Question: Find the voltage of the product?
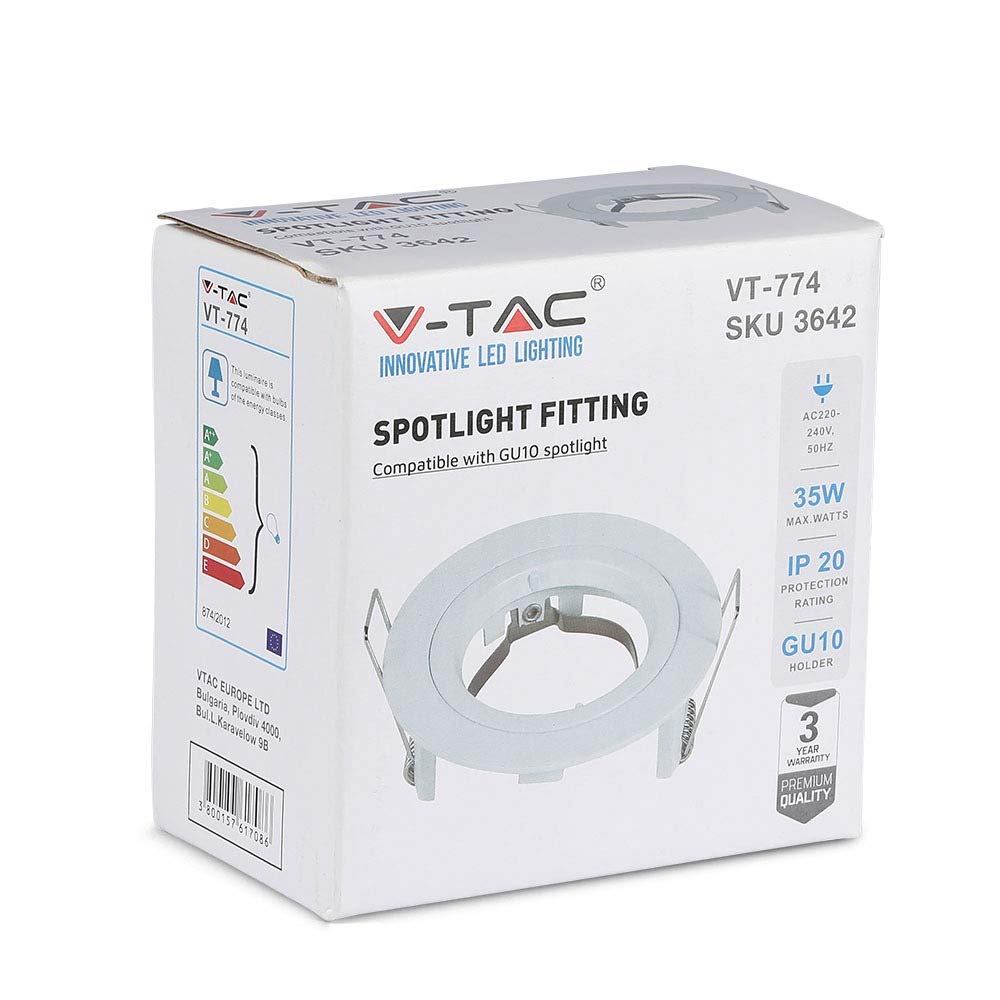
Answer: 240.0 volt